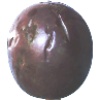
Label: passion_fruit